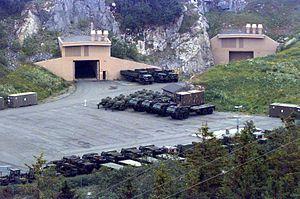
Des stocks d'armes, de véhicules, de munitions et d'autres équipements du Corps des Marines des États-Unis se trouvent en Norvège depuis 1981 dans le cadre de ce qui est actuellement appelé le Marine Corps Prepositioning Program-Norway. Ce matériel est stocké dans un réseau de grottes et de bâtiments à température contrôlée près de la ville de Trondheim, et est utilisé dans le cadre d'opérations militaires américaines dans le monde entier. La Norvège a pris en charge la plupart des coûts du MCPP-N depuis les années 1990, et les sites sont principalement occupés par des Norvégiens.